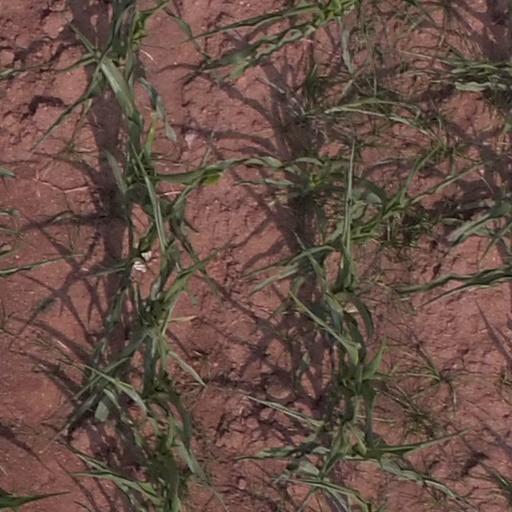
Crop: maize; corn